Yantai

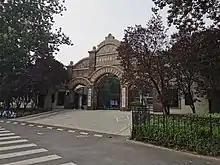

It houses a Korean international school, Korean School in Yantai.